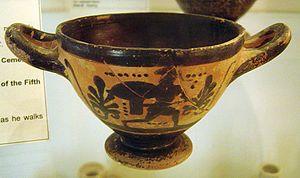
En Grèce antique, un skyphos est un gobelet, c'est-à-dire un type de vase à boire haut de 5 à 15 cm, généralement sans pieds. Il est très courant dans le répertoire grec et romain. Utilisé comme vase à boire et à libation, il se caractérise par une coupe large et profonde, un petit pied et deux anses insérées à mi-hauteur du corps ou sous le bord.